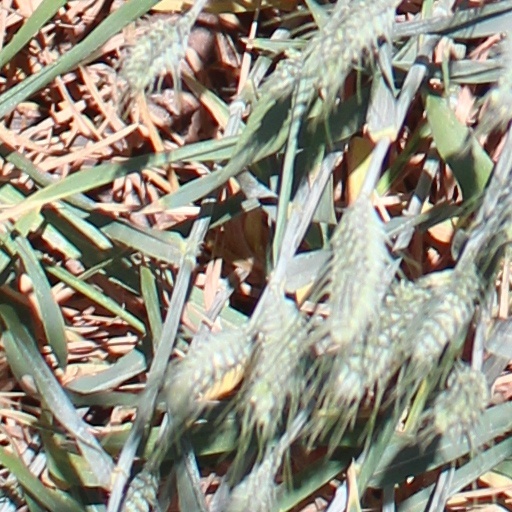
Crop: wheat